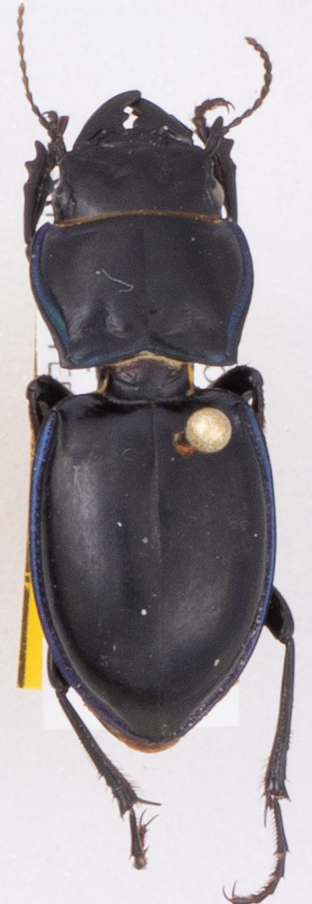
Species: Pasimachus elongatus
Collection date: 2018-06-28
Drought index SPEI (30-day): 0.04
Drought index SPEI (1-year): -0.36
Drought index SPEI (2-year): -0.39